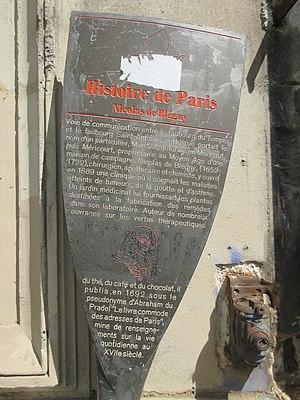
Panneau Histoire de Paris «
Les panneaux « Histoire de Paris » sont des panneaux d'information installés dans les rues de Paris devant certains des monuments parisiens.
Nicolas de Blégny, né en 1652 et mort en 1722, est un essayiste, historien et chirurgien français. Il fut nommé chirurgien de la reine en 1678, puis médecin du roi en 1682.
La rue de la Folie-Méricourt est une voie du 11ᵉ arrondissement de Paris.